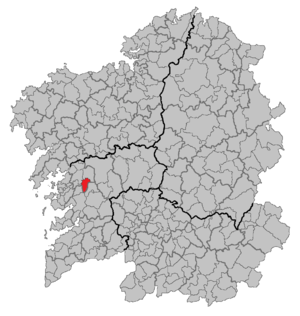
Moraña est une commune de la province de Pontevedra en Espagne située dans la communauté autonome de Galice.